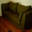
Label: couch